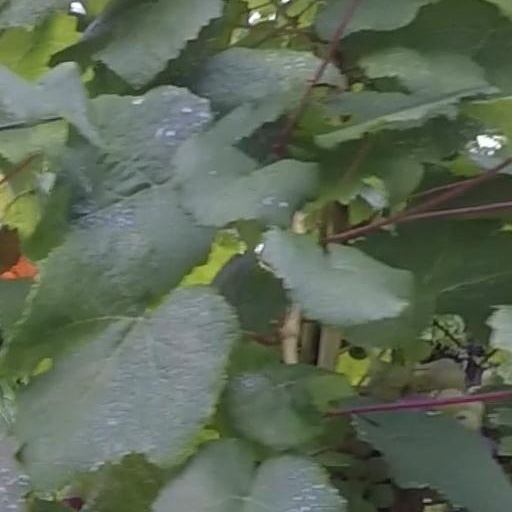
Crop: grape